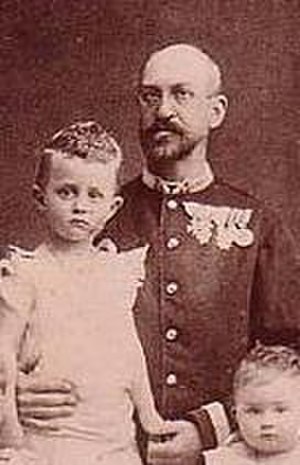
Ernst August af Hannover (1845-1923)
Ernst August, kronprins af Hannover, 3. hertug af Cumberland, prins af Storbritannien, søn af kong Georg 5. af Hannover og prinsesse Marie af Sachsen-Altenburg, overhoved for den tyske linje af huset Hannover fra sin faders død i 1878.